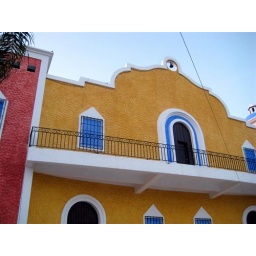
The colourful buildings at the hacienda building near the highway but still on the resort.